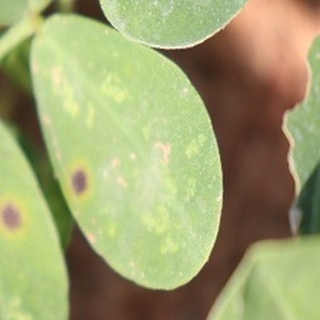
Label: groundnut_early_leaf_spot